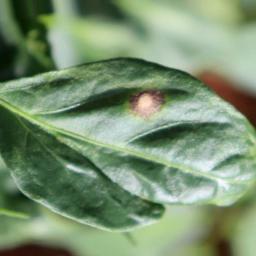
Label: cercospora